Sucker for Love: Date to Die For

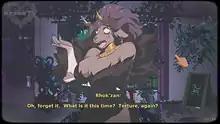
The player conversing with Rhok'zan.

The game is set in a large, ever-changing Japanese-style house in the town of Sacramen-cho. The player, upon finding Rhok'zan, must explore the house in an adventure game manner to find materials and perform occult rituals while avoiding death at the hands of murderous cultists, some encounters of which are portrayed as optional jump scares. The main character, Stardust, may also flirt with Rhok'zan, but the game can be played without anything sexually suggestive. Stardust is portrayed as asexual, and can use a spray bottle to ward off Rhok'zan's attempts to invoke lust.